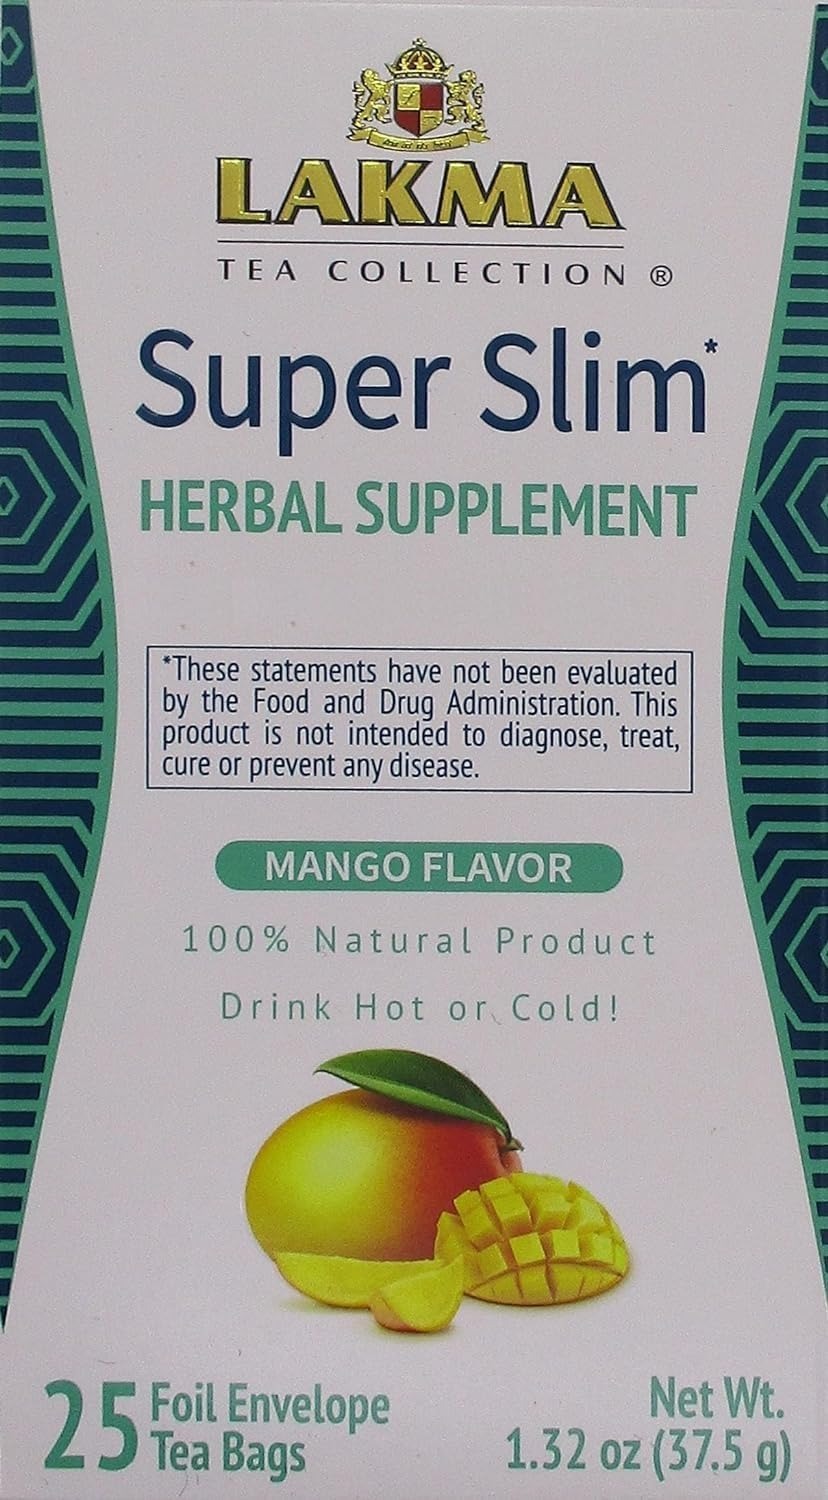
Item Name: HYLEYS Lakma Super Slim Tea with Mango - 25 Tea Bags - (12 Pack - 300 Tea Bags Total)
Bullet Point 1: Effective Weight Loss Support: Lakma Slim Tea with Mango Flavor is a powerful blend of green tea, senna leaf, and natural peach flavor, specifically formulated to aid in weight loss efforts.
Bullet Point 2: Green Tea's Fat-Burning Benefits: Harness the metabolism-boosting properties of green tea to enhance your weight loss journey. It helps stimulate fat oxidation and increases calorie burning.
Bullet Point 3: Delightful Mango Flavor: Enjoy the refreshing and naturally sweet taste of mango with every sip of this slimming tea. It adds a pleasant twist to your weight loss routine.
Bullet Point 4: Gentle Cleansing with Senna Leaf: Experience the gentle detoxifying effects of senna leaf, which helps promote healthy digestion and alleviate occasional constipation, supporting your weight loss goals.
Bullet Point 5: Convenient and Effective: With 25 tea bags, Lakma Slim Tea with Mango Flavor offers a convenient and effective way to incorporate weight loss support into your daily routine.
Value: 300.0
Unit: Count

Price: 18.49